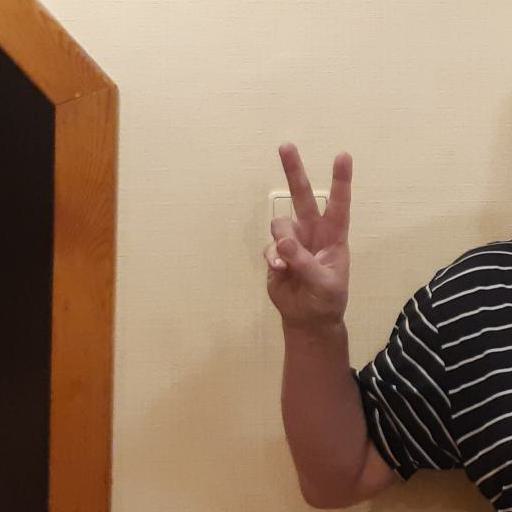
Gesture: peace